Yan'an Road

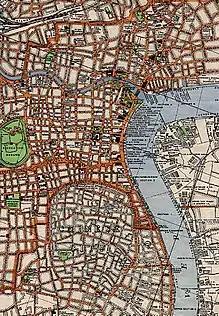
In this 1933 map of Shanghai, Avenue Edward VII (now Yan'an Road East) stretches east–west across the centre of the map.

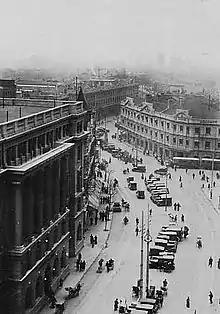
Avenue Edward VII before World War II.

Yan'an Road (: ) is a road in Shanghai, a major east–west thoroughfare through the centre of the city. The modern Yan'an Road is in three sections, reflecting three connected streets which existed pre-1945: Avenue Edward VII, Avenue Foch, and the Great Western Road. The streets were joined together under a common name by the Republic of China government in 1945, then renamed in the early 1950s after the Chinese Communist Party took over Shanghai. The road is named after Yan'an, the Communist base during the Chinese Civil War.